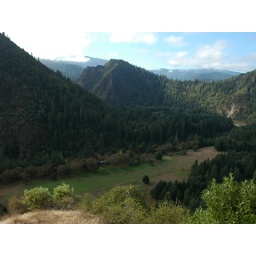
at the bottom of the hill is the rogue river (kinda in a canyon). the lodge is on the edge.